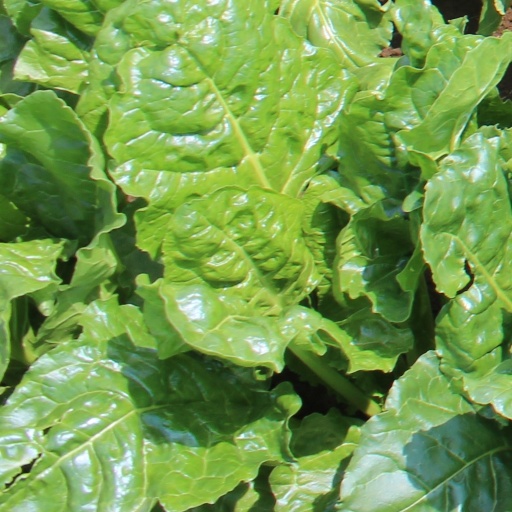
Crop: sugar beet